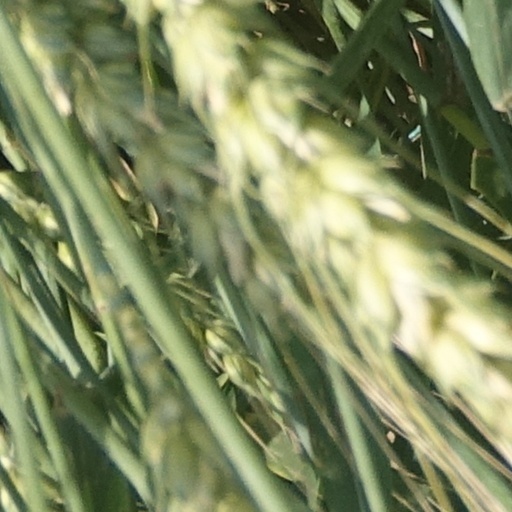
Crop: wheat